Lope de Barrientos

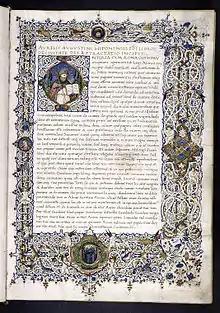
Folio 1r from a manuscript of Augustine's, City of God c. 1470

He also wrote several, less specialized manuscripts in Spanish, but intended for an educated audience.